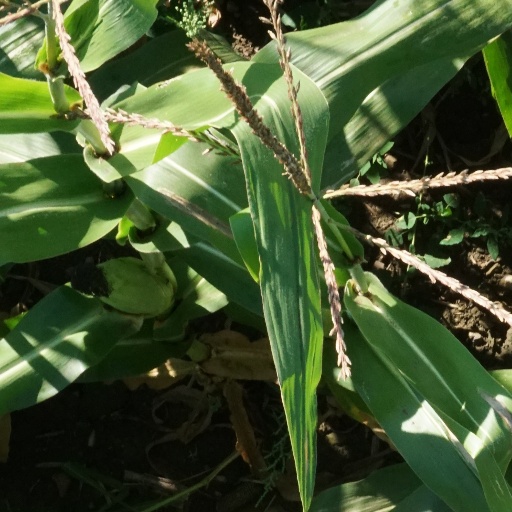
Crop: maize; corn